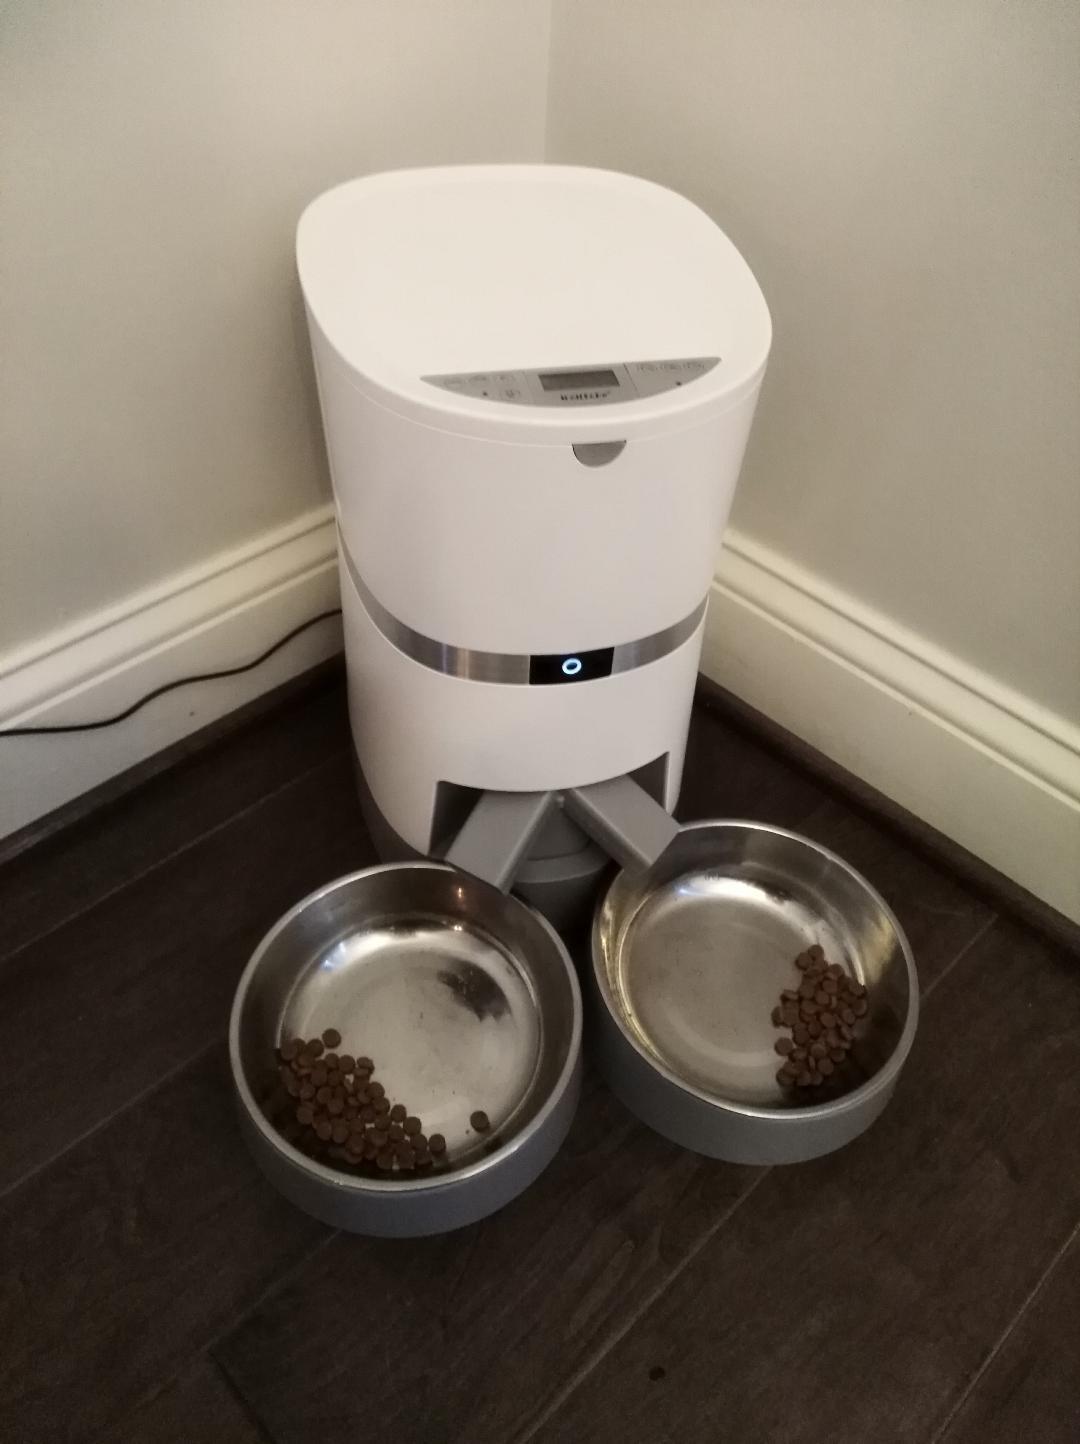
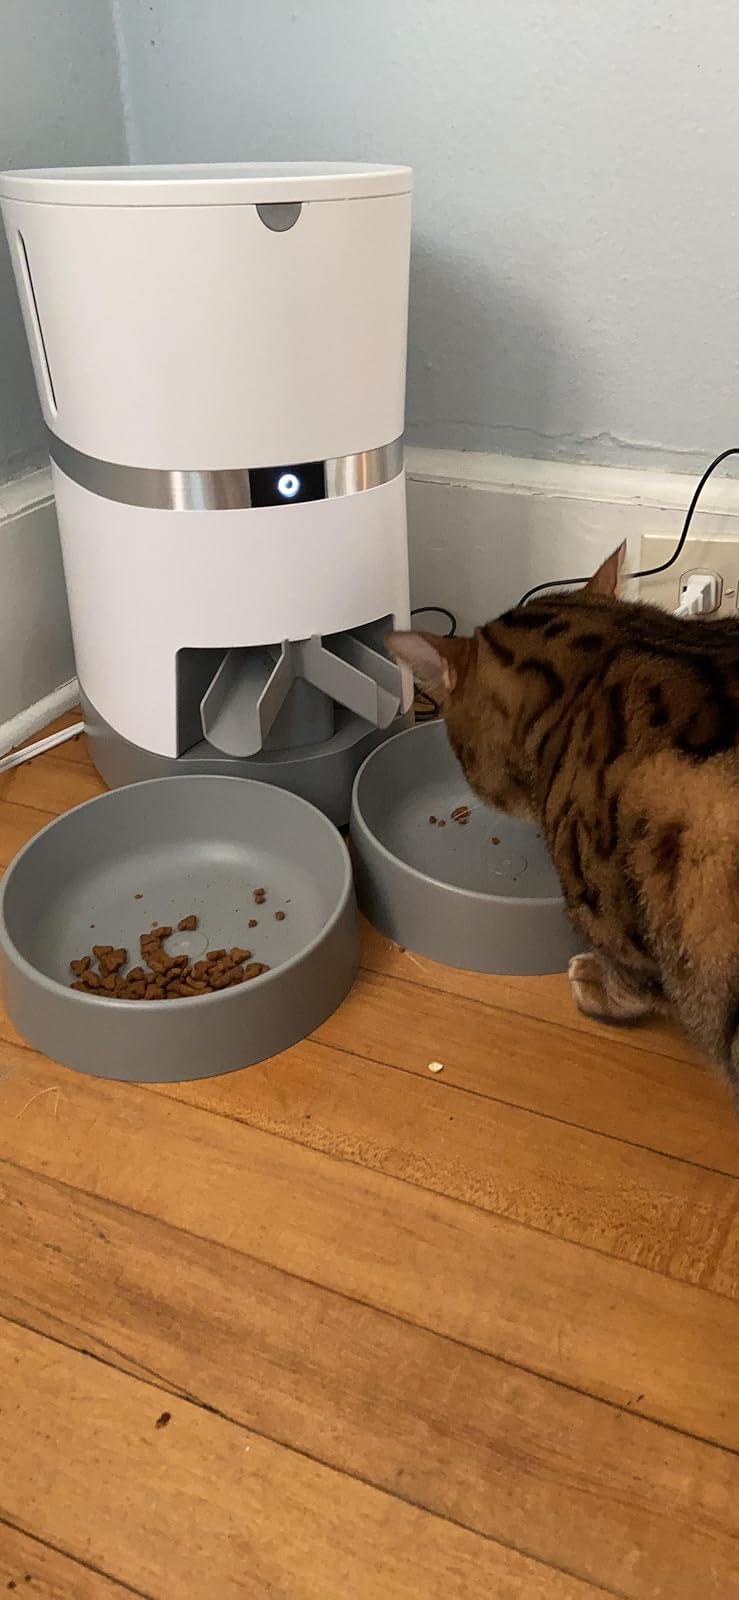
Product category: items_feeder
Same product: yes